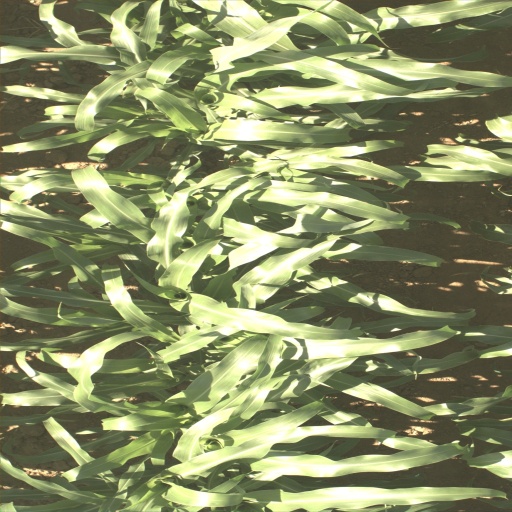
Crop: sorghum